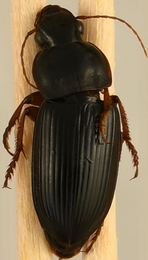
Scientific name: Harpalus pensylvanicus
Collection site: Blandy Experimental Farm Site (BLAN), plot BLAN_003